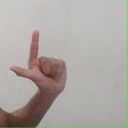
अक्षर: ल